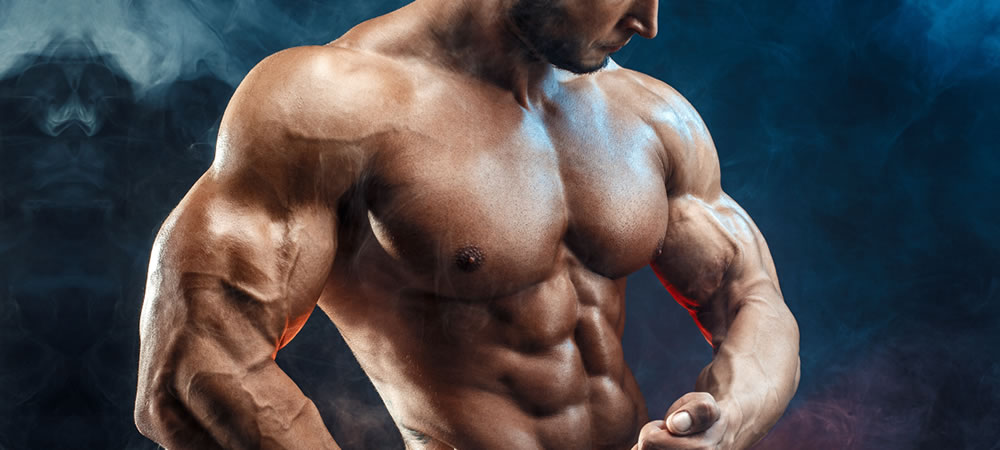
Gender: men